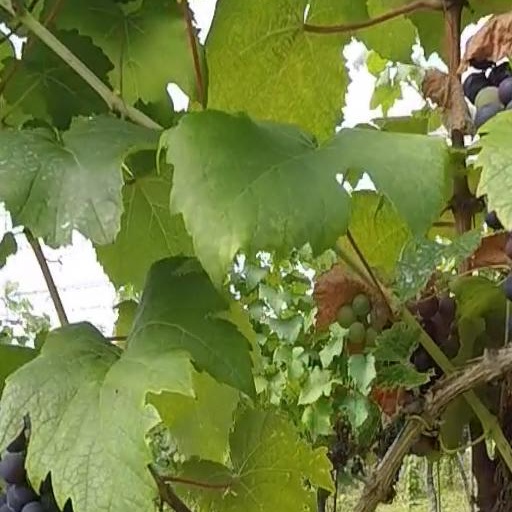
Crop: grape